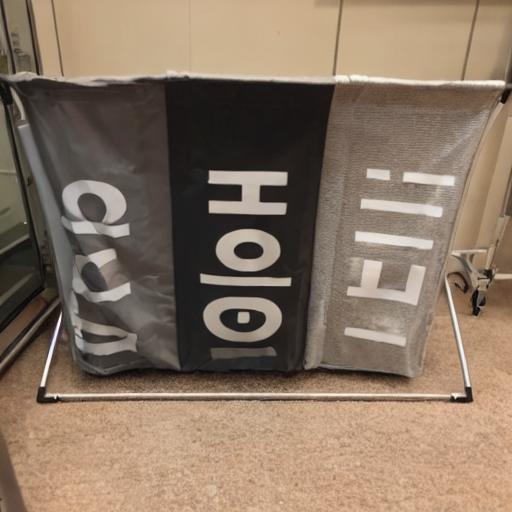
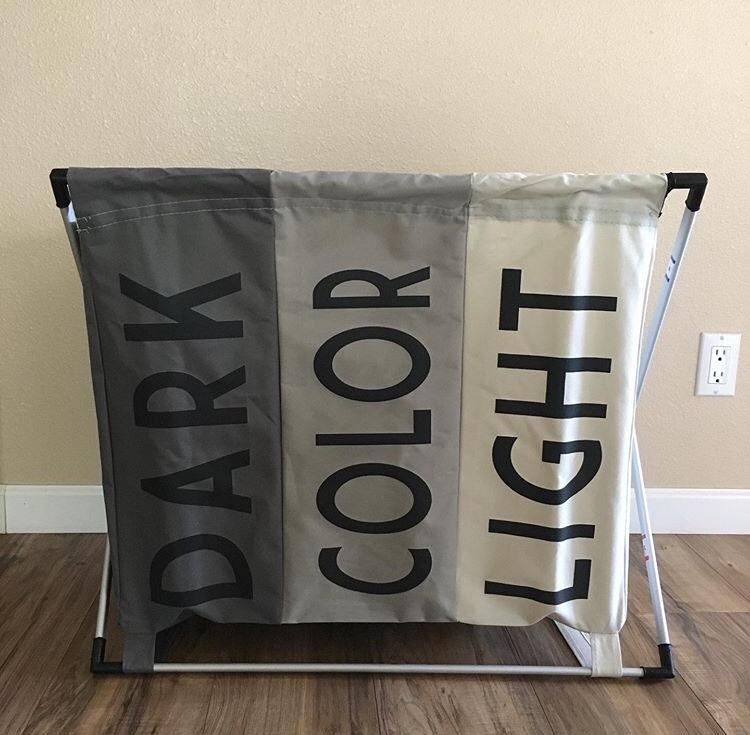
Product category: items_hamper
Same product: no